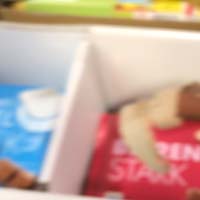
Plastic recycling code class: 8_no_plastic